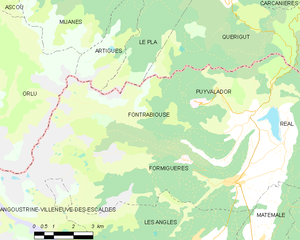
Carte des communes françaises
Fontrabiouse est une commune française située dans le département des Pyrénées-Orientales, en région Occitanie.